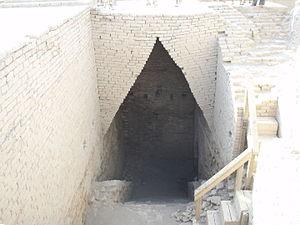
Ur, actuellement Tell al-Muqayyar, est l'une des plus anciennes et des plus importantes villes de la Mésopotamie antique, dans l'actuel Irak. Elle était alors située sur une des branches de l'Euphrate et proche du Golfe Persique.